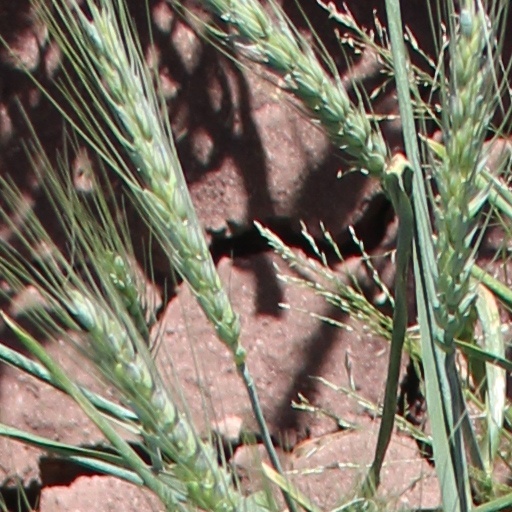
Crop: wheat